Rastatt Fortress

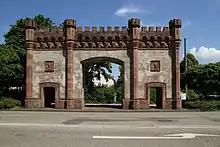
Karlsruhe Gate

Work on the federal fortress of Rastatt began on 15 November 1842 although its foundation stone was not laid until 18 October 1844, because laborious preparatory work was needed. This included the purchase of parcels of land or their requisition in return for compensation. In addition, to municipal and royal land, the properties of 345 private individuals were bought or requisitioned for the fortress.